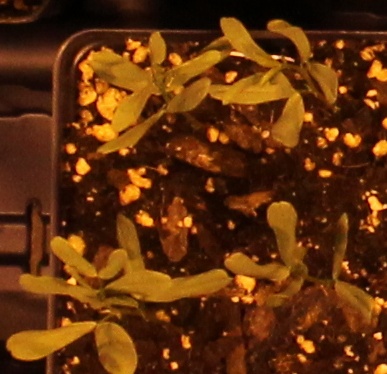
Label: Lentil